William Hunter Dammond

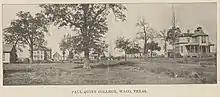
Paul Quinn College in 1898

After graduation Dammond struggled to find employment as a black man in engineering, he instead worked in Pittsburgh as a clerk, sewer contractor and printer. He moved to Waco, Texas, to work as a maths professor at Paul Quinn College, an African Methodist Episcopal Church college in 1897. In 1899 Dammond became a professor at Wilberforce University in Ohio. Whilst there he reached sufficient social standing to be invited to the 1900 inauguration of George K. Nash as governor of Ohio. He married school teacher Sarah Mabel Mofford on November 6, 1900.